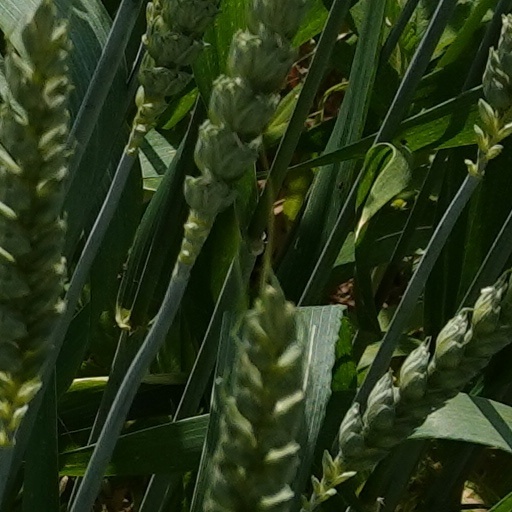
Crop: wheat